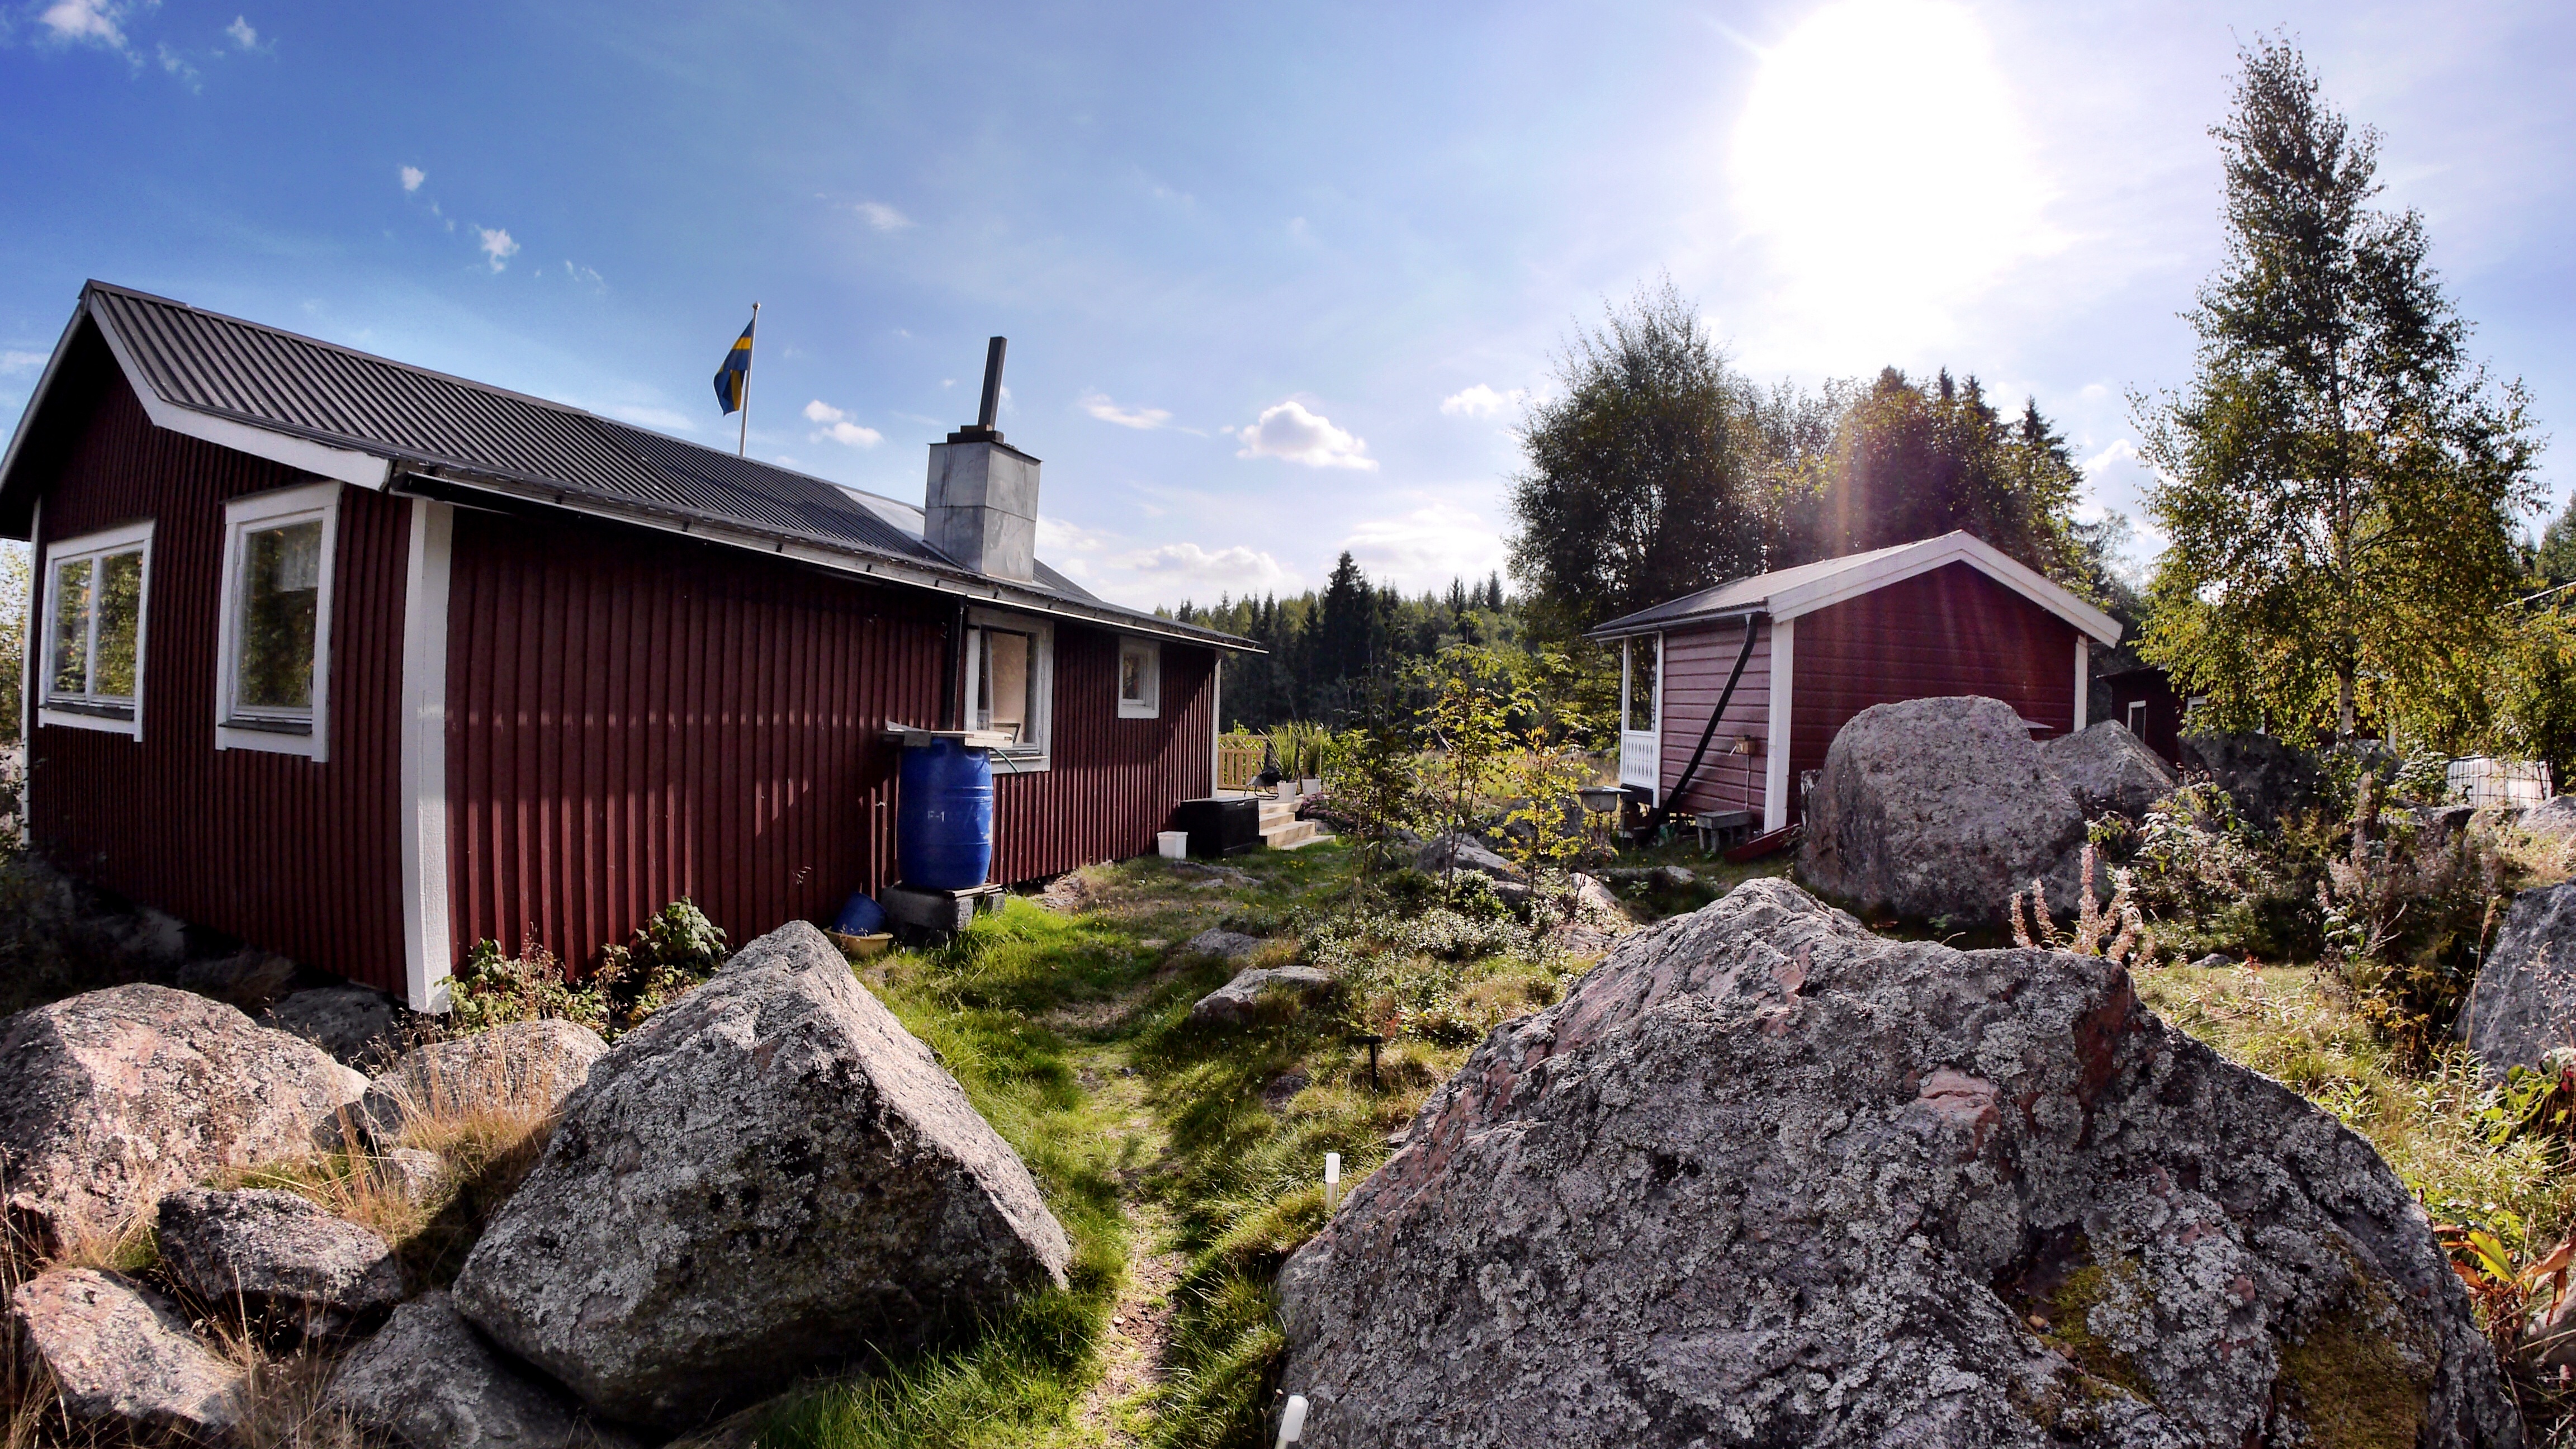
nature, sunshine, house, building, home, country, summer, hut, village, cottage, property, solar, sweden, estate, real estate, summer cottage